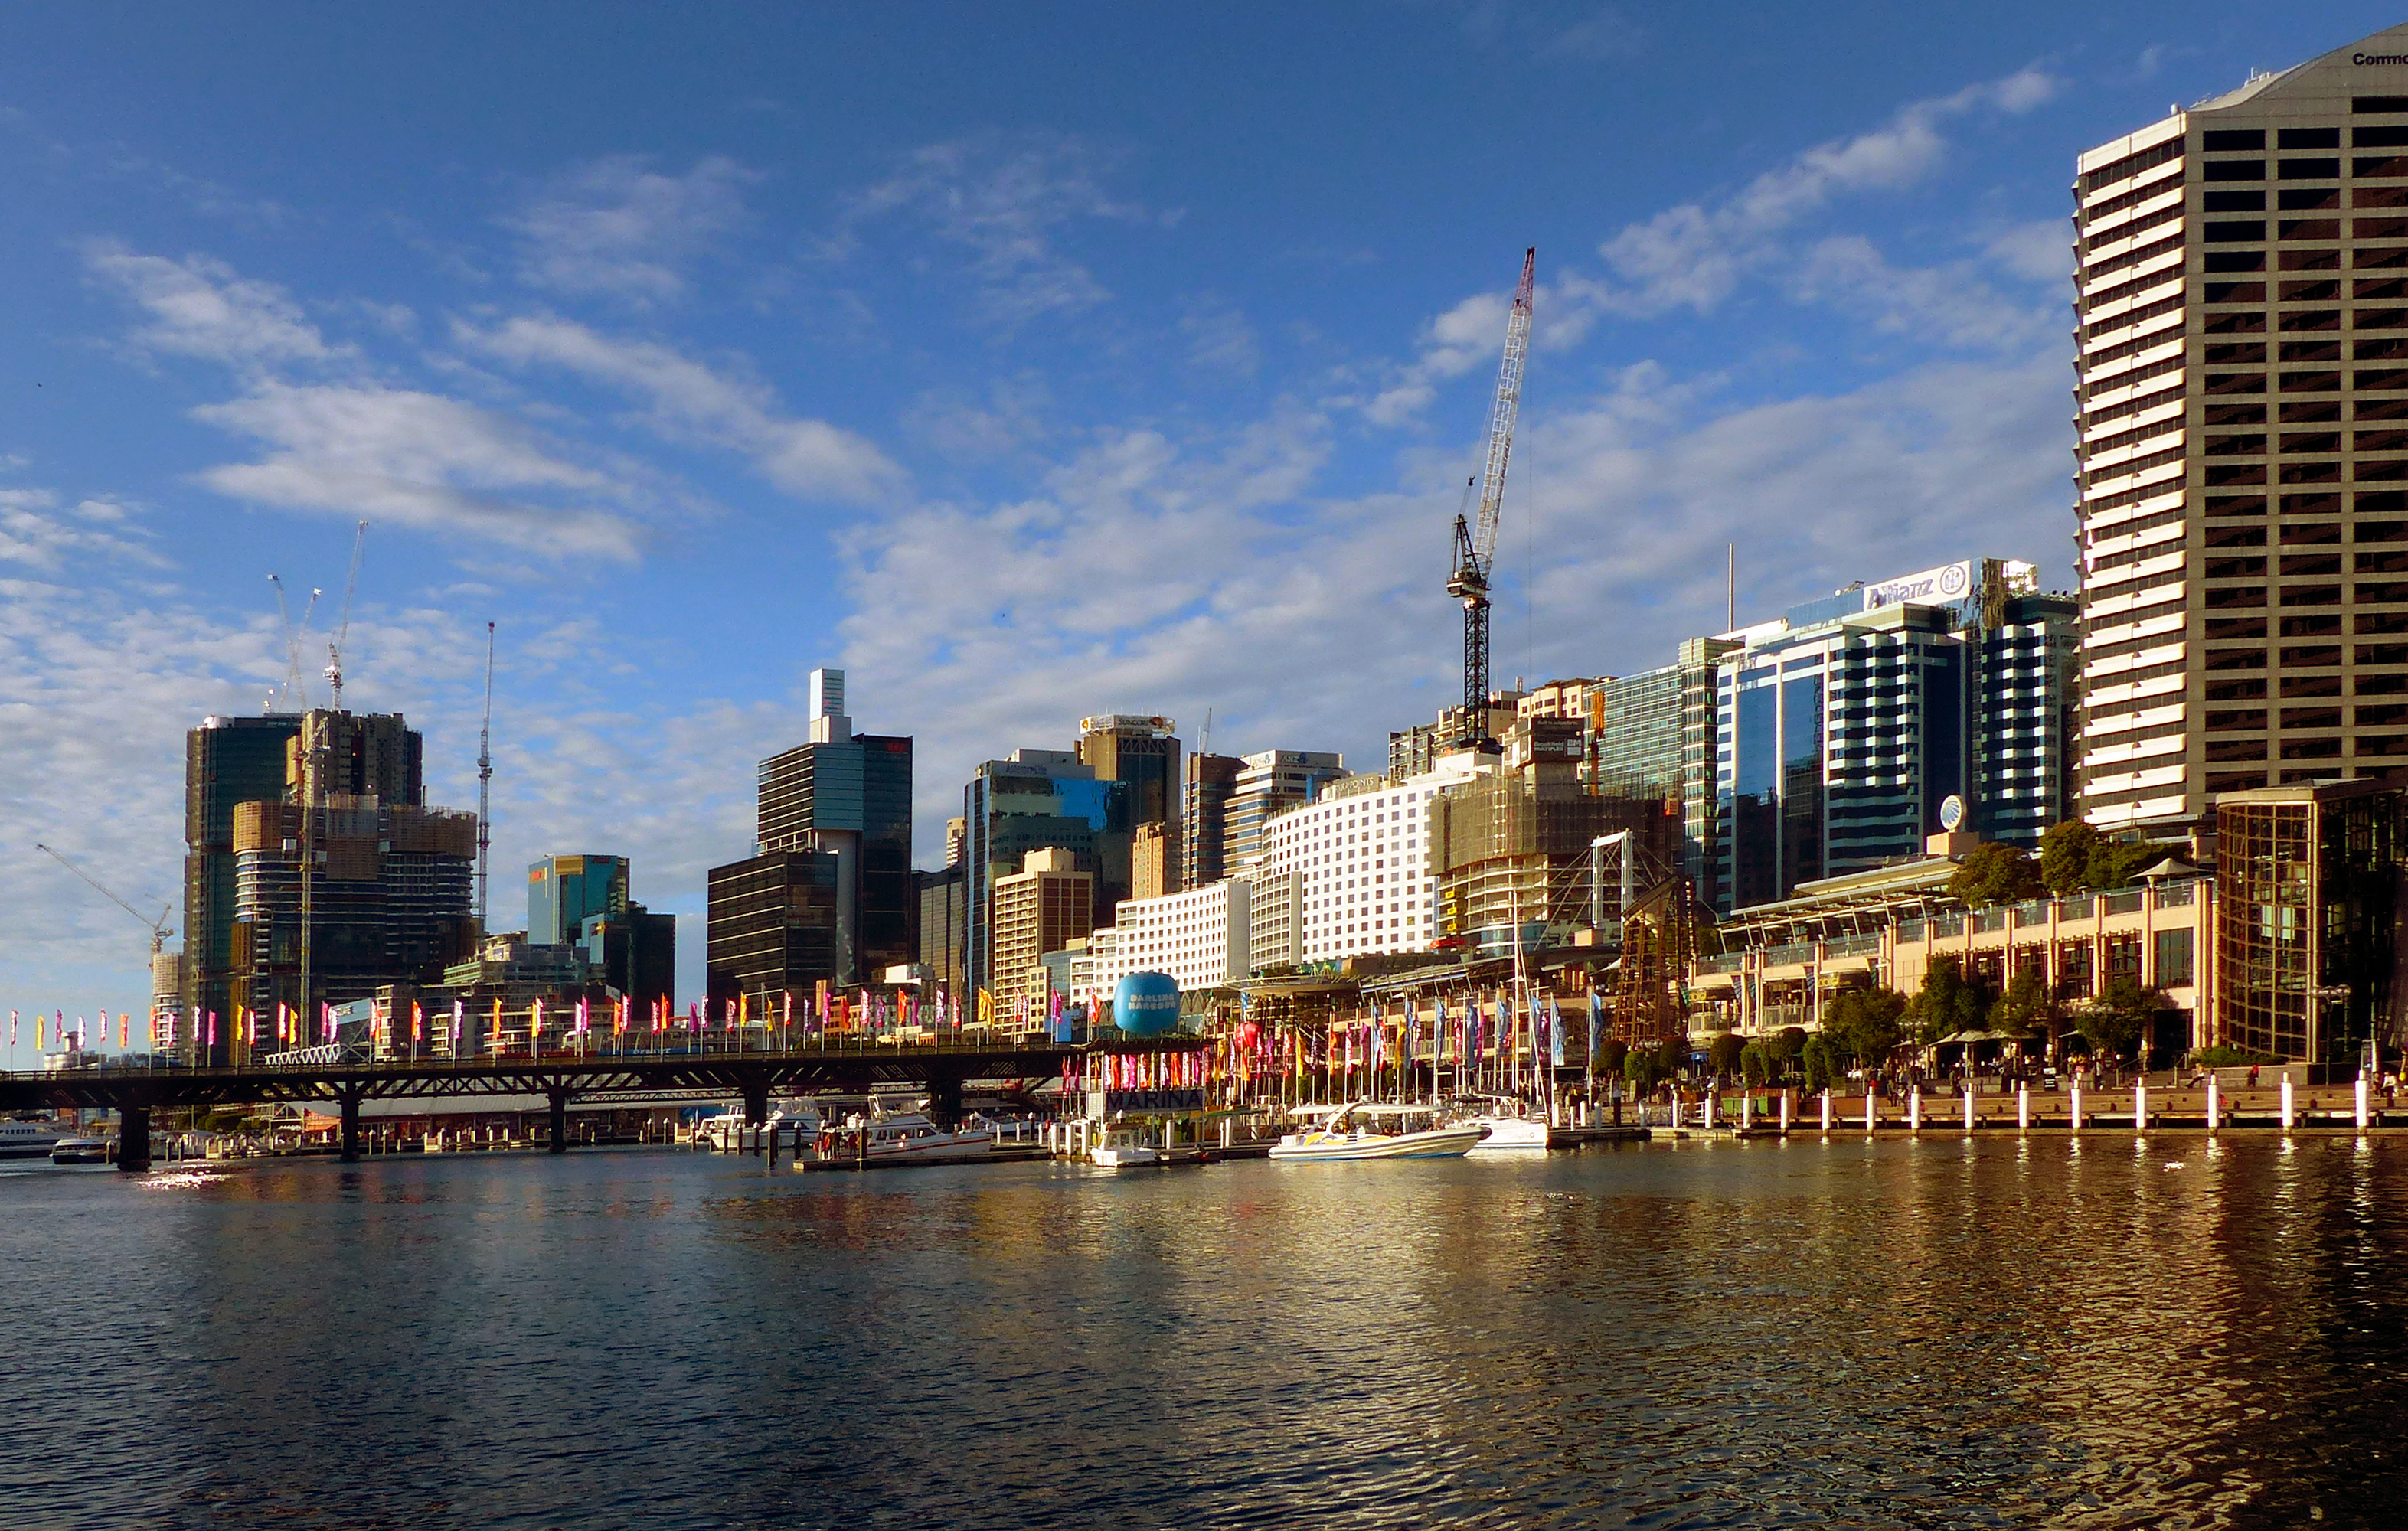
horizon, skyline, city, skyscraper, cityscape, downtown, dusk, evening, reflection, landmark, waterway, tower block, cocklebaysydney, lumiuxfz200, metropolis, urban area, geographical feature, human settlement, metropolitan area